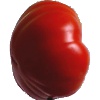
Label: Tomato 3